Kendall Fuller

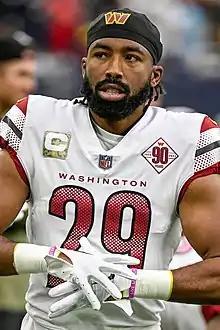
Fuller with the Washington Commanders in 2022

Kendall Christopher Fuller (born February 13, 1995) is an American professional football cornerback. He played college football for the Virginia Tech Hokies and was selected by the Washington Redskins in the third round of the 2016 NFL draft. Fuller also played for the Kansas City Chiefs, recording a game-sealing interception in Super Bowl LIV.